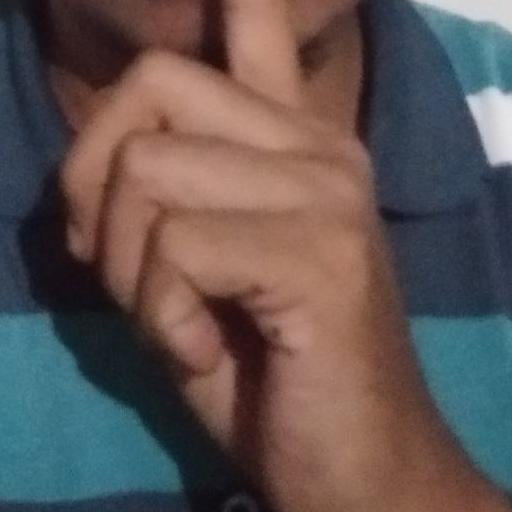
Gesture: mute